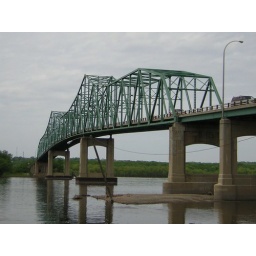
bridge over illinois river